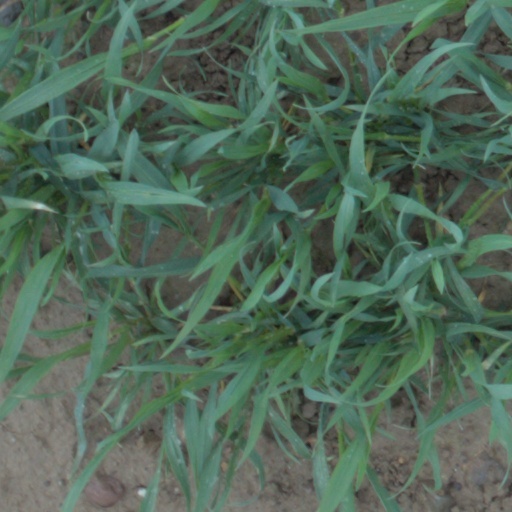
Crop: wheat